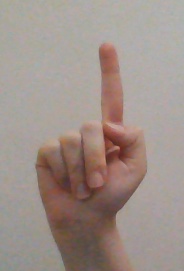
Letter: bb